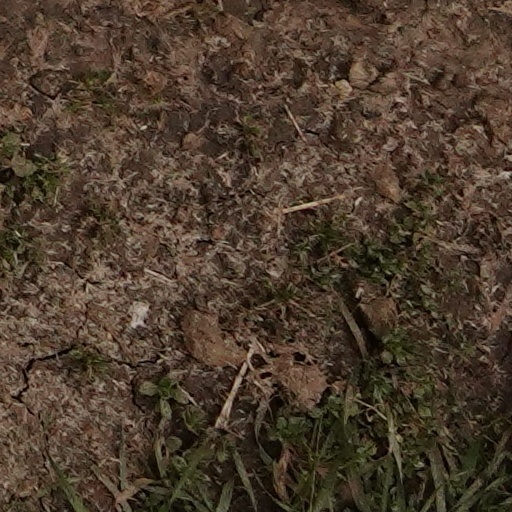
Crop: wheat